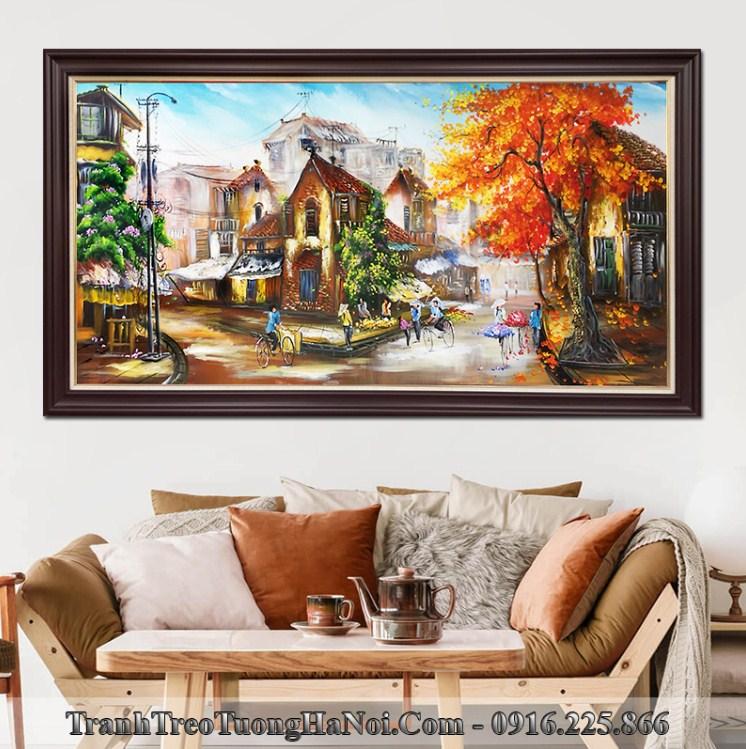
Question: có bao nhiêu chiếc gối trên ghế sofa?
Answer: có bảy chiếc gối trên ghế sofa